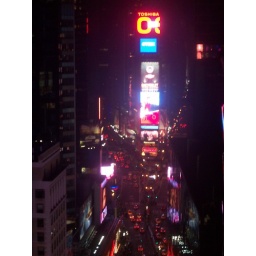
at 1600 Broadway.. no wonder Pearl doesn't rent the condo out on NYE-- she has the best seat in the house